Leadership approval opinion polling for the 2017 United Kingdom general election

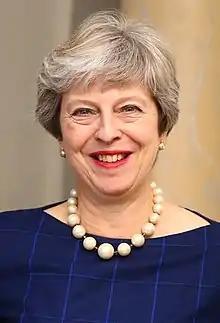

The following polls asked about voters' opinions on Jeremy Corbyn, Leader of the Labour Party.